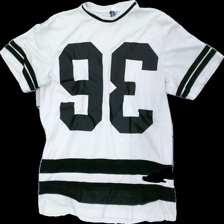
View: front
Type: T-shirt
Category: Ladies
Brand: H&M
Brand text on label: divided
Colors: White, Black
Material: 100% polyester
Pattern: Logo print
Cut: Oversize
Size: S
Season: All
Stains: Minor
Smell: Minor
Price range: <50
Recommended usage: Export